Peatland restoration

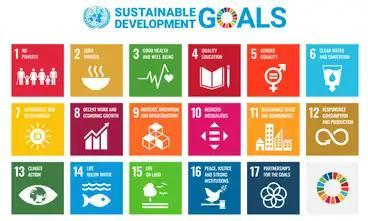

Paludiculture is a form of rewetting drained peatlands while it is further used for agriculture. The idea is to regenerate wet peatlands and increase the water table to get the peatland-ecosystem back to work, which stores high amounts of carbon. A main benefit is, that the land is used in two ways, as carbon sinks (peat) and for agricultural purposes. Based on different types of peatlands and regional reservation restrictions there are different forms of agriculture recommended. Among potential crops and usages are different kinds of berries, herbs, timber and biomass for biofuel.